Espérance Sportive de Tunis

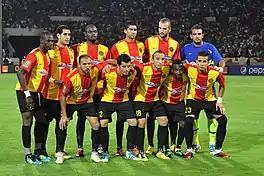

Due to a persistent shortage of green jerseys, Chedly Zouiten stumbled upon a stock of red and yellow jerseys while shopping. They wore these colors for an upcoming match and won. Believing the new colors brought them good luck, the club decided to adopt them permanently. This marked the transition to red and yellow ➜, which became the club's iconic "Sang et Or" colors, a tradition that continues today.